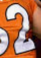
Number: 2